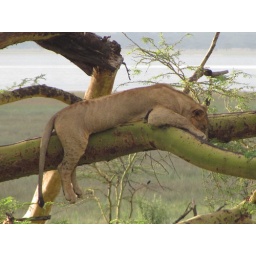
A climbing, tree lion in Lake Nakuru national park